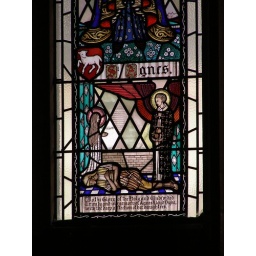
Detail of Trena Cox stained glass window (about 1948) in St Peter, Chester